Sue Bailey Thurman

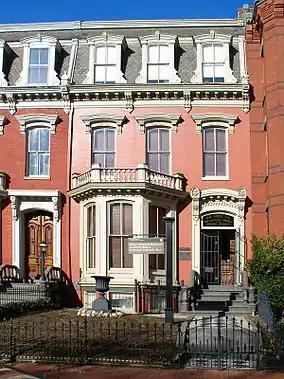
Mary McLeod Bethune Council House

In 1940, Thurman founded the "Aframerican Women's Journal", the first publishing vehicle of the National Council of Negro Women (NCNW), which she edited from 1940 until 1944. In 1941, an archive committee was formed to design a plan for collecting works about the achievements of African-American women. Though their plans focused primarily on written records and professional accomplishment and would thus reflect middle-class life, the committee initiated work on collecting historical records of black women. In 1944, Thurman became the committee's chair and her mother donated $1,000 toward creating the National Council of Negro Women's National Library, Archives, and Museum. On June 30, 1946, they held an archive drive, printing notices in newsletters and asking ministers, organizations, librarians and others to help them acquire photographs, books and mementos. They opened the first facility of the library at what is now the Mary McLeod Bethune Council House National Historic Site.